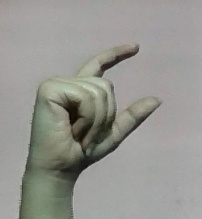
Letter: dal